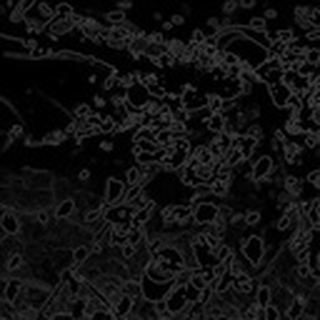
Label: cotton_aphids